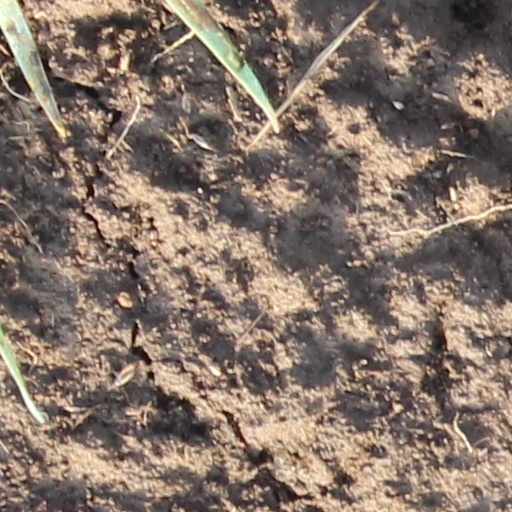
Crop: wheat